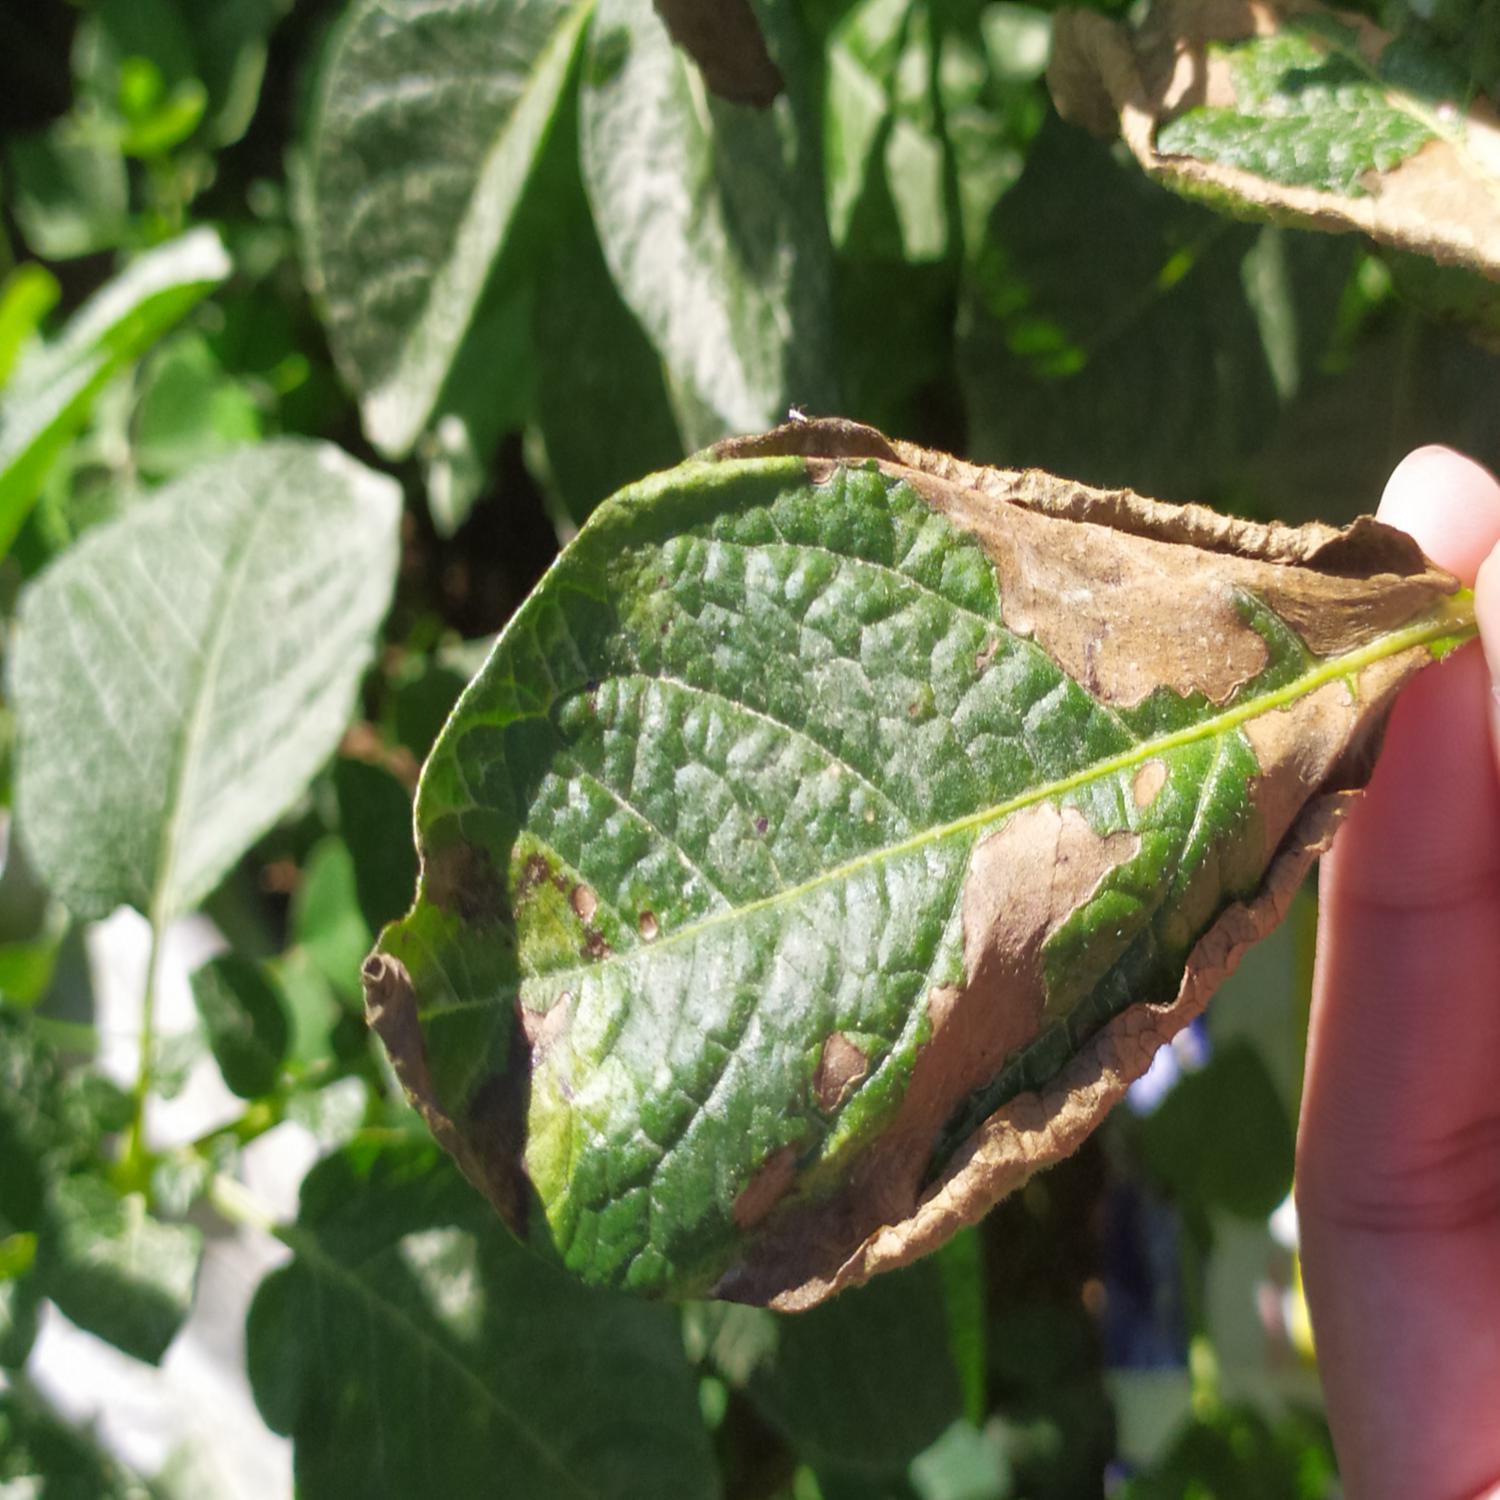
Label: Fungi